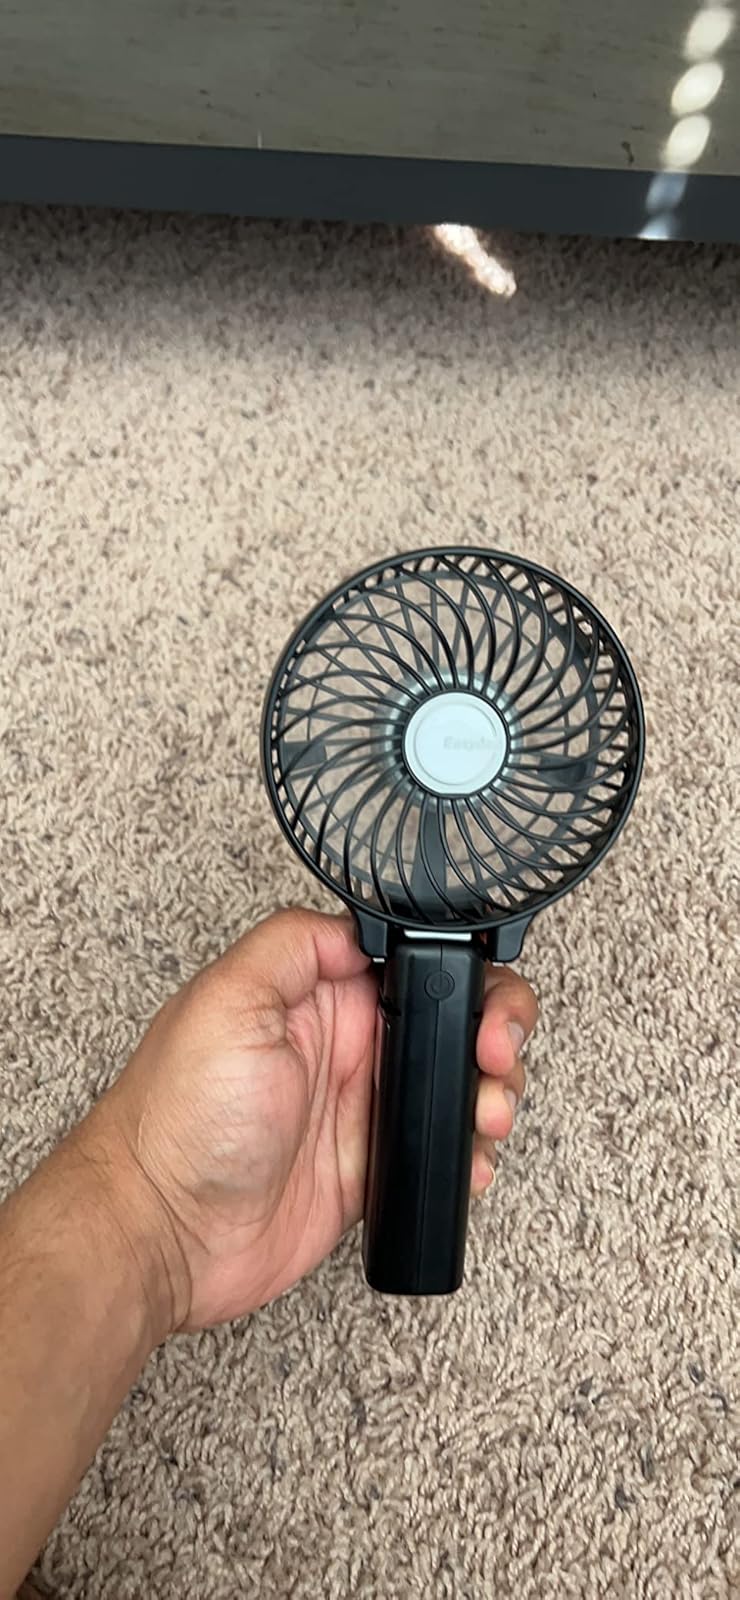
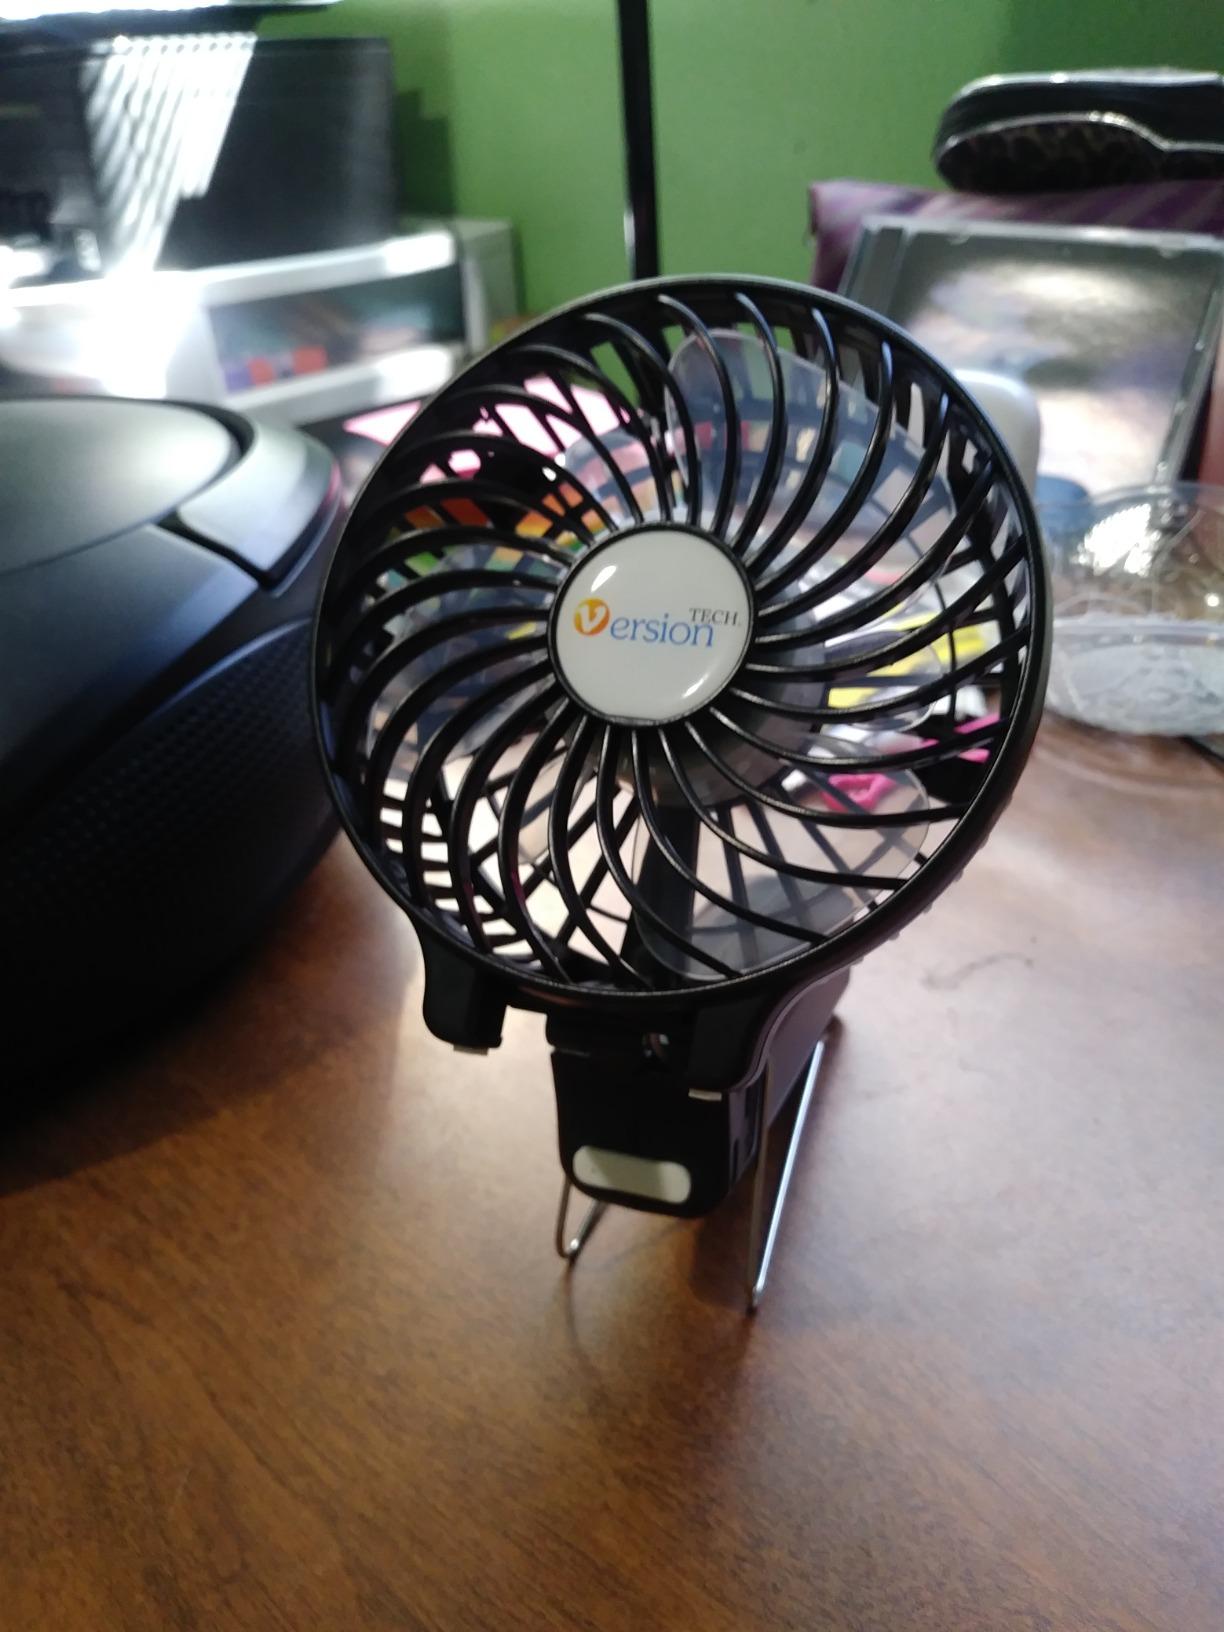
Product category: fan
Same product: no